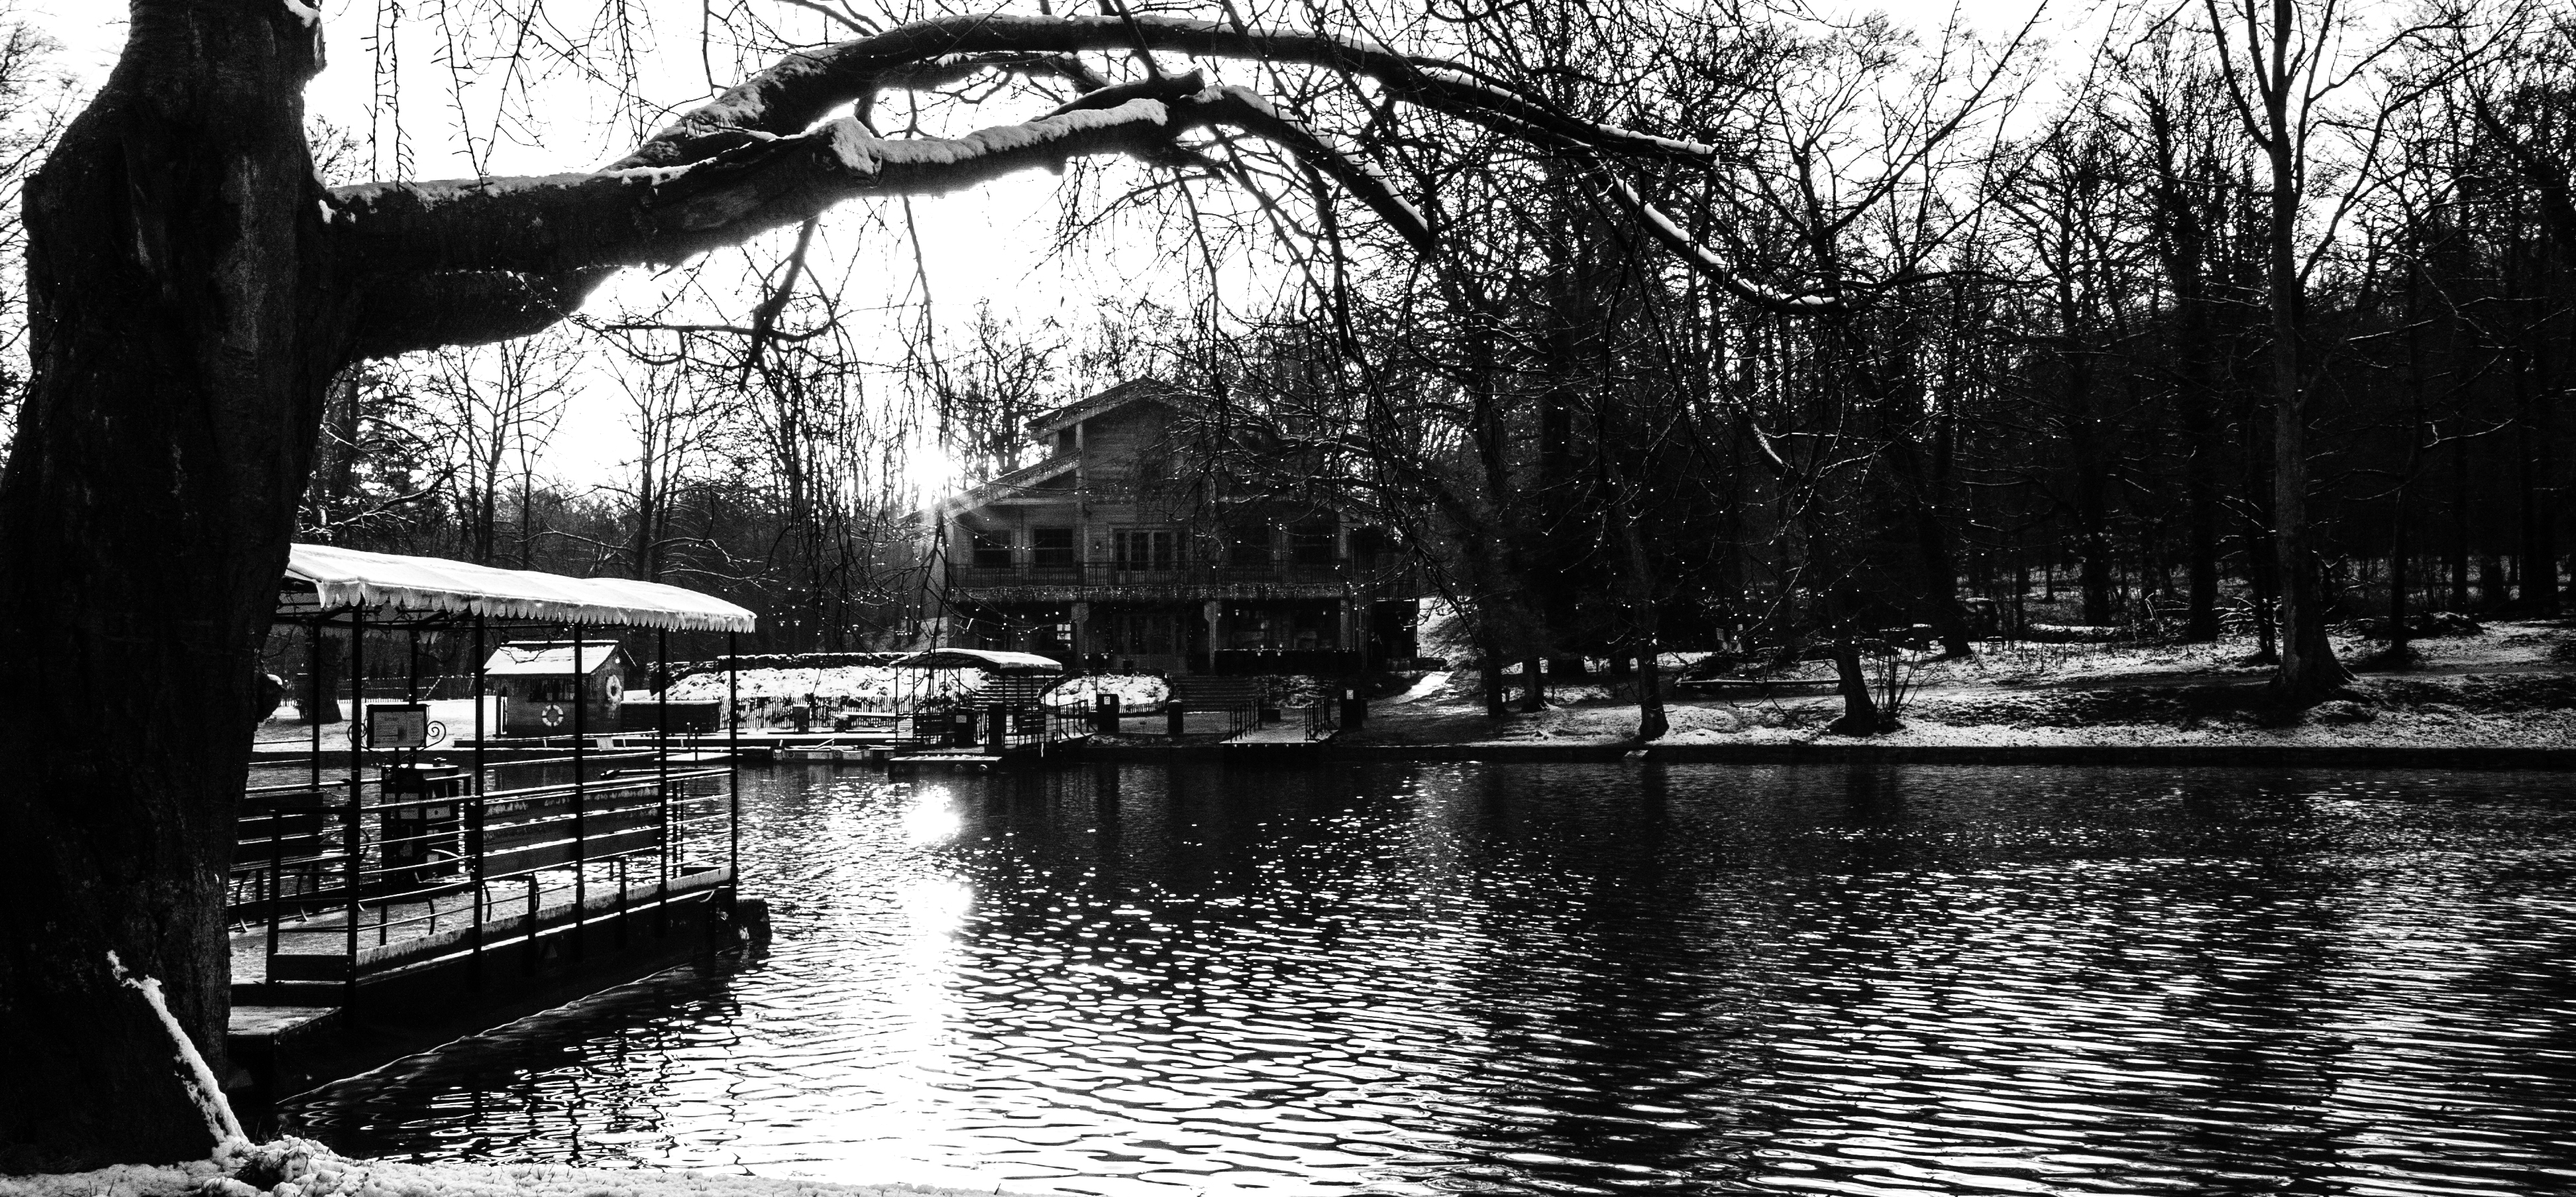
tree, water, snow, winter, black and white, canal, reflection, monochrome, waterway, brussels, bruxelles, hiver, neige, bois, cambre, monochrome photography, woody plant